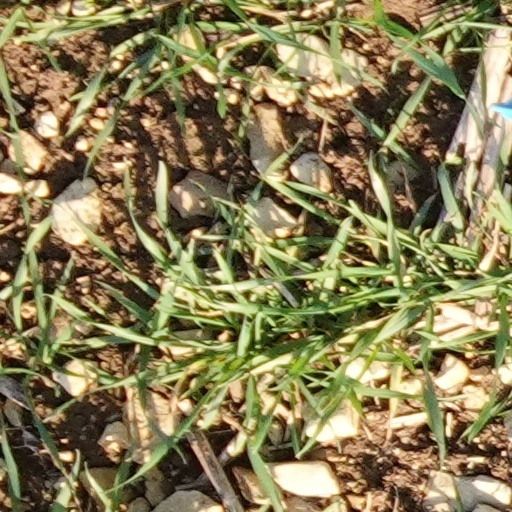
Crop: wheat